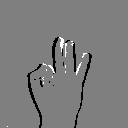
ASL letter: f